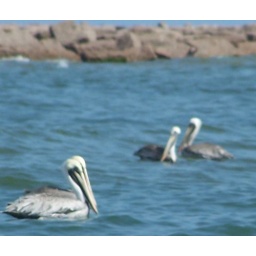
These guys were floating on the water as we rode by on our dolphin watch boat tour.